Joe Christopher

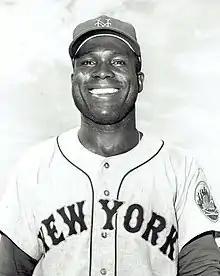
Christopher in 1964

Joseph O'Neal Christopher (December 13, 1935 – October 3, 2023) was an American professional baseball outfielder who played in Major League Baseball (MLB) for the Pittsburgh Pirates, New York Mets, and Boston Red Sox from 1959 through 1966. He won the 1960 World Series with the Pirates.